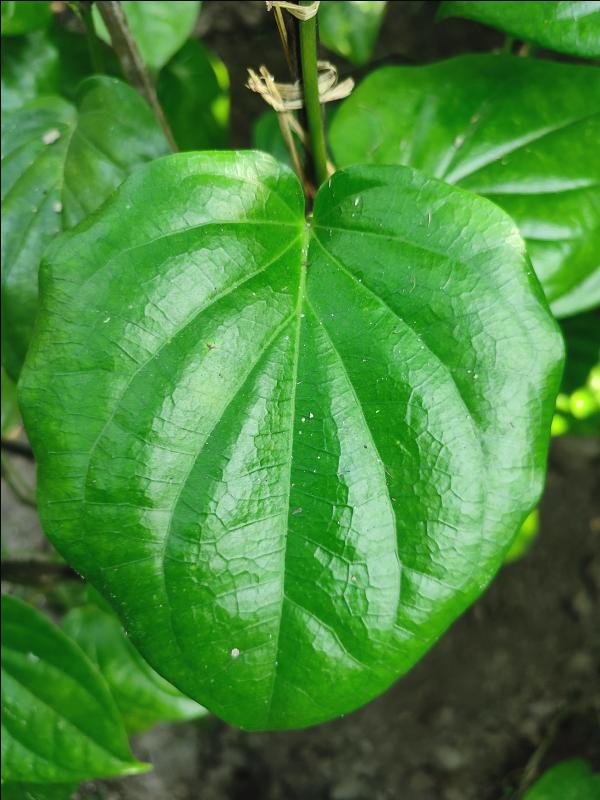
Label: Healthy_Leaf